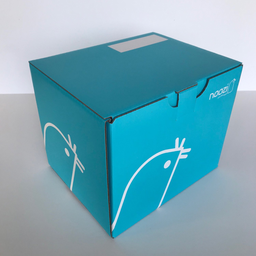
Label: cardboard